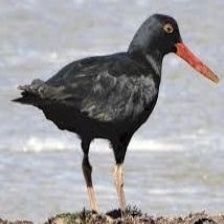
Species: AFRICAN OYSTER CATCHER
Scientific name: HAEMATOPUS MOQUINI
ImageNet parent category: oystercatcher